David I and the Scottish Church

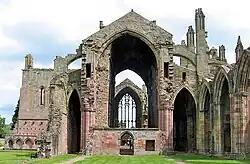
The modern ruins of Melrose Abbey. Founded in 1137, this Cistercian monastery became one of David's greatest legacies.

Not only were such monasteries an expression of David's undoubted piety, but they also functioned to transform Scottish society. Monasteries became centres of foreign influence, being founded by French or English monks. They provided sources of literate men, able to serve the crown's growing administrative needs. This was particularly the case with the Augustinians. Moreover, these new monasteries, and the Cistercian ones in particular, introduced new agricultural practices. In the words of one historian, the Cistercians were "pioneers or frontiersmen ... cultural revolutionaries, who carried new techniques of land management and new attitudes towards land exploitation". Duncan calls Scotland's new Cistercian establishments "the largest and most significant contribution by David I to the religious life of the kingdom". Cistercians equated spiritual health with economic achievement and environmental exploitation. Cistercian labour transformed southern Scotland into one of northern Europe's main sources of sheep wool.